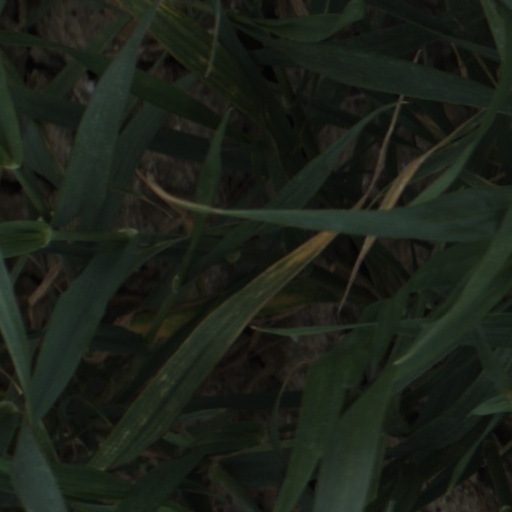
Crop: wheat